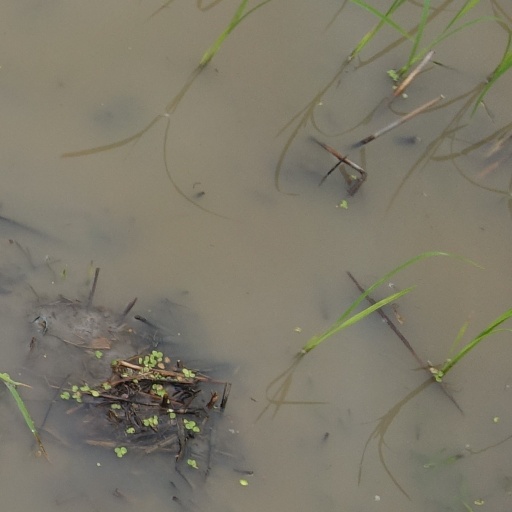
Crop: rice